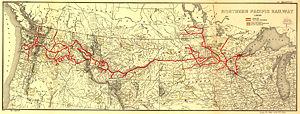
Après l'achèvement du Premier chemin de fer transcontinental le 10 mai 1869, un second projet, concurrent, fut réalisé par la Northern Pacific Railway, compagnie ferroviaire qui reliait les Grands Lacs au Pacifique en traversant le centre-nord des États-Unis et desservait les États de l'Idaho, du Minnesota, du Montana, du Dakota du Nord, de l'Oregon, de Washington et du Wisconsin.